List of birds of India

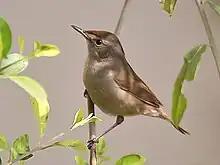
Blyth's reed warbler

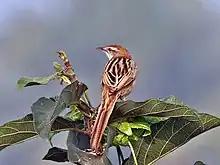
Striated grassbird

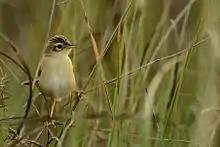
Zitting cisticola

Cettiidae is a family of small insectivorous songbirds. It contains the typical bush warblers (Cettia) and their relatives. Its members occur mainly in Asia and Africa, ranging into Oceania and Europe.